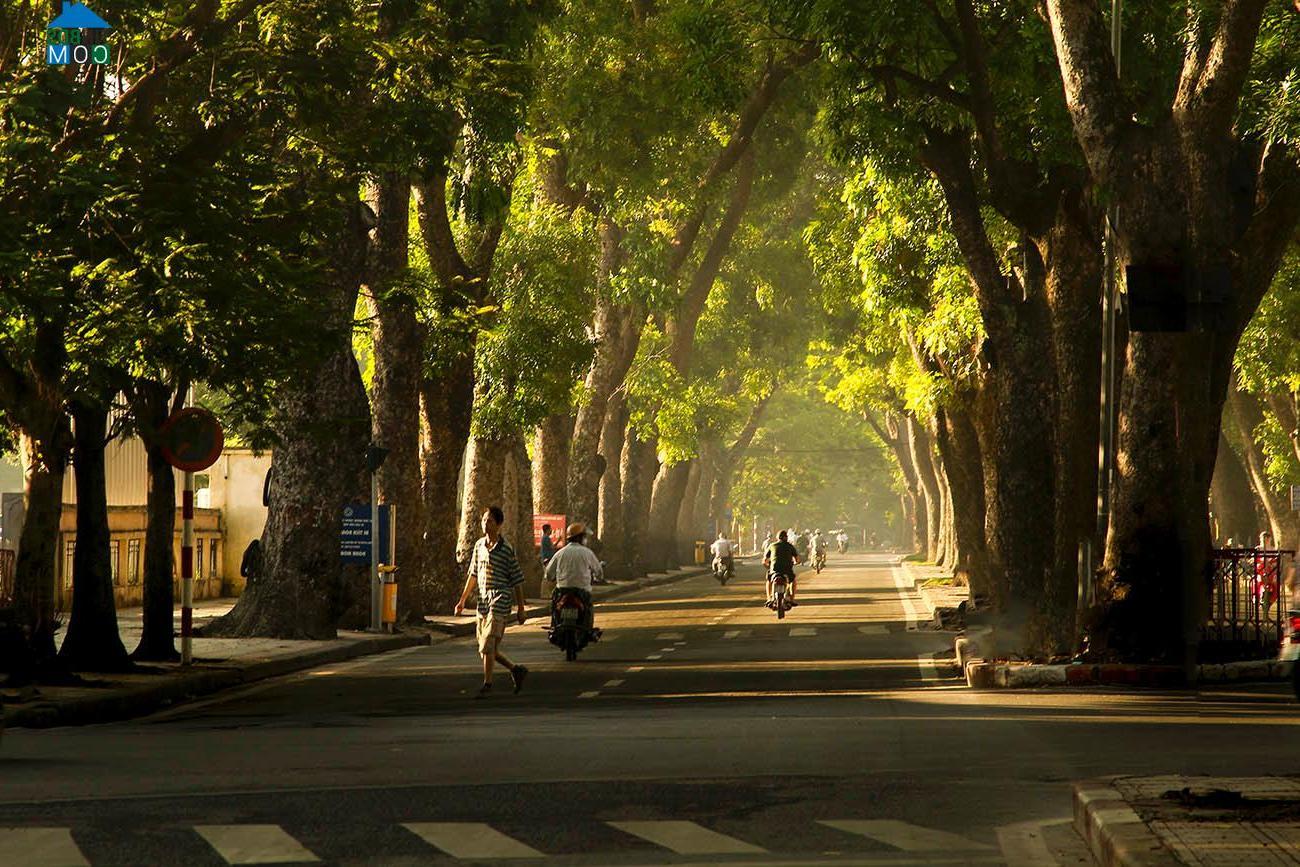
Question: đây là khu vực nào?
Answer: đây là một khu phố